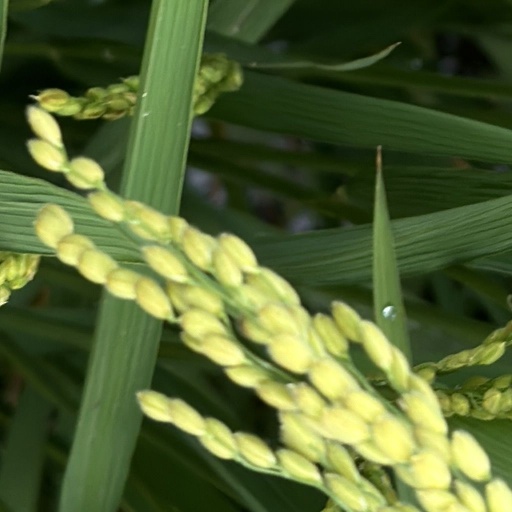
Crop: rice